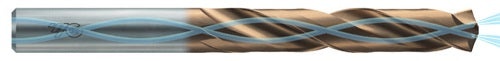
DGN508126 12.6 x 14 x 77 x 124 DREAM DRILL PRO 5XD LONG WITH COOLANT HOLE
DGN508126 12.6 x 14 x 77 x 124 DREAM DRILL PRO 5XD LONG WITH COOLANT HOLE Click Here To View YG's Catalog
Brand: YG
Category: Hardware > Tools > Drills > Augers > Power Augers